Samuel Carpenter

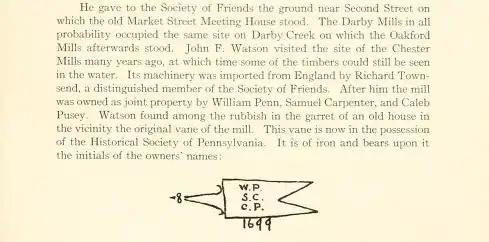
The story of the Weather Vane from the Samuel Carpenter 1912 book by General Louis H. Carpenter

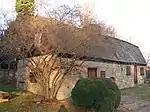
The Caleb Pusey house was started about 1682 and completed in 1696.

The initials express the original partners, to wit: William Penn, Samuel Carpenter, and Caleb Pusey when the mill was rebuilt. This "Weather Vane" was kept for some years before it was donated to the Philadelphia Historical Society. At one point it was "gilded" and spent years on a roof in Harrisburg. Then it was given to the Atwater Kent Museum of Philadelphia. This historical artefact is occasionally on display. Efforts over the years to return or loan this item to "Caleb Pusey House and Landingford Plantation" (probably the oldest structure in Pennsylvania) which is adjacent to the old mill site is pending.